Crown Jewels of the United Kingdom

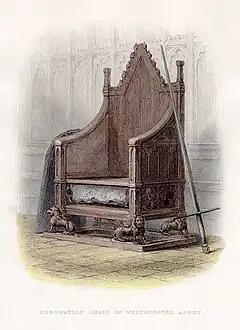
The Stone of Scone in the Coronation Chair at Westminster Abbey, 1859

The handing over of crowns symbolised the transfer of power between rulers. Following the defeat in 1282 of the Welsh prince Llewelyn ap Gruffydd by Edward I, the Welsh regalia, including the crown of the legendary King Arthur, were surrendered to England. According to the "Chronicle of Aberconwy Abbey", "and so the glory of Wales and the Welsh was handed over to the kings of England". After the invasion of Scotland in 1296, the Stone of Scone was sent to the Tower of London "in recognition of a kingdom surrendered and conquered". It was fitted into a wooden chair, which came to be used for the investiture of English kings and known as the Coronation Chair. The Scottish regalia were also taken to London and offered at the shrine of Edward the Confessor; Scotland eventually regained its independence. In the treasury of Edward II there were no fewer than 10 crowns. When Richard II was forced to abdicate, he symbolically handed St Edward's Crown over to his successor with the words "I present and give to you this crown … and all the rights dependent on it".